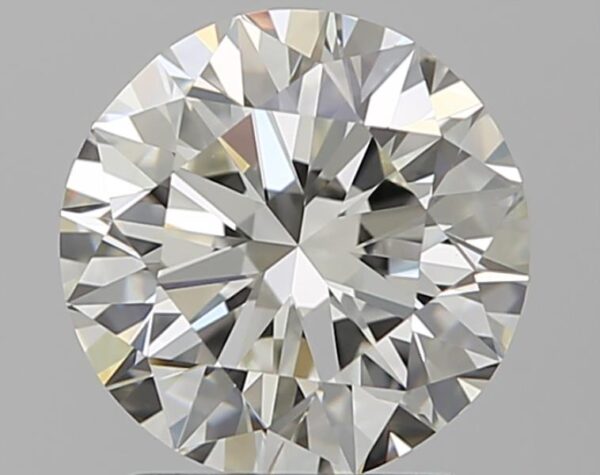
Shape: round
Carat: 1.7
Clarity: VVS2
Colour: J
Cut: EX
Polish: VG
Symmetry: VG
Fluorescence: N
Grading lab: GIA
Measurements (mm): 7.51 x 7.6 x 4.76